Slow Down Baby

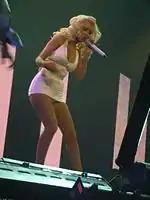
Aguilera performing "Slow Down Baby" on the Back to Basics Tour

"The Guardian" critic Dorian Lyskey was positive regarding "Slow Down Baby", writing that it "smartly slaps a 50 Cent samplehow funk". John Murphy of musicOMH named it one of the album's highlights and deemed it "fresh and funky". Moreover, Murphy called it "sharp and sassy infectious pop" and used it as an example of Aguilera being "at her best". Writing for "The Boston Globe", Joan Anderman commented that the song's "tangle of horns and pianos [are] pushed to the edge of sonic sense". Len Righi of "The Morning Call" wrote that Aguilera "sings with remarkable conviction" throughout the album, but the soul and funk of "Slow Down Baby" put her at "Aretha Franklin's doorstep". "The Virginian-Pilot" writer Malcolm Venable commented that "Slow Down Baby", alongside "Back in the Day" and "Without You", displays Aguilera's "well-shaking" vocals and "tight, seemingly effortless songwriting".